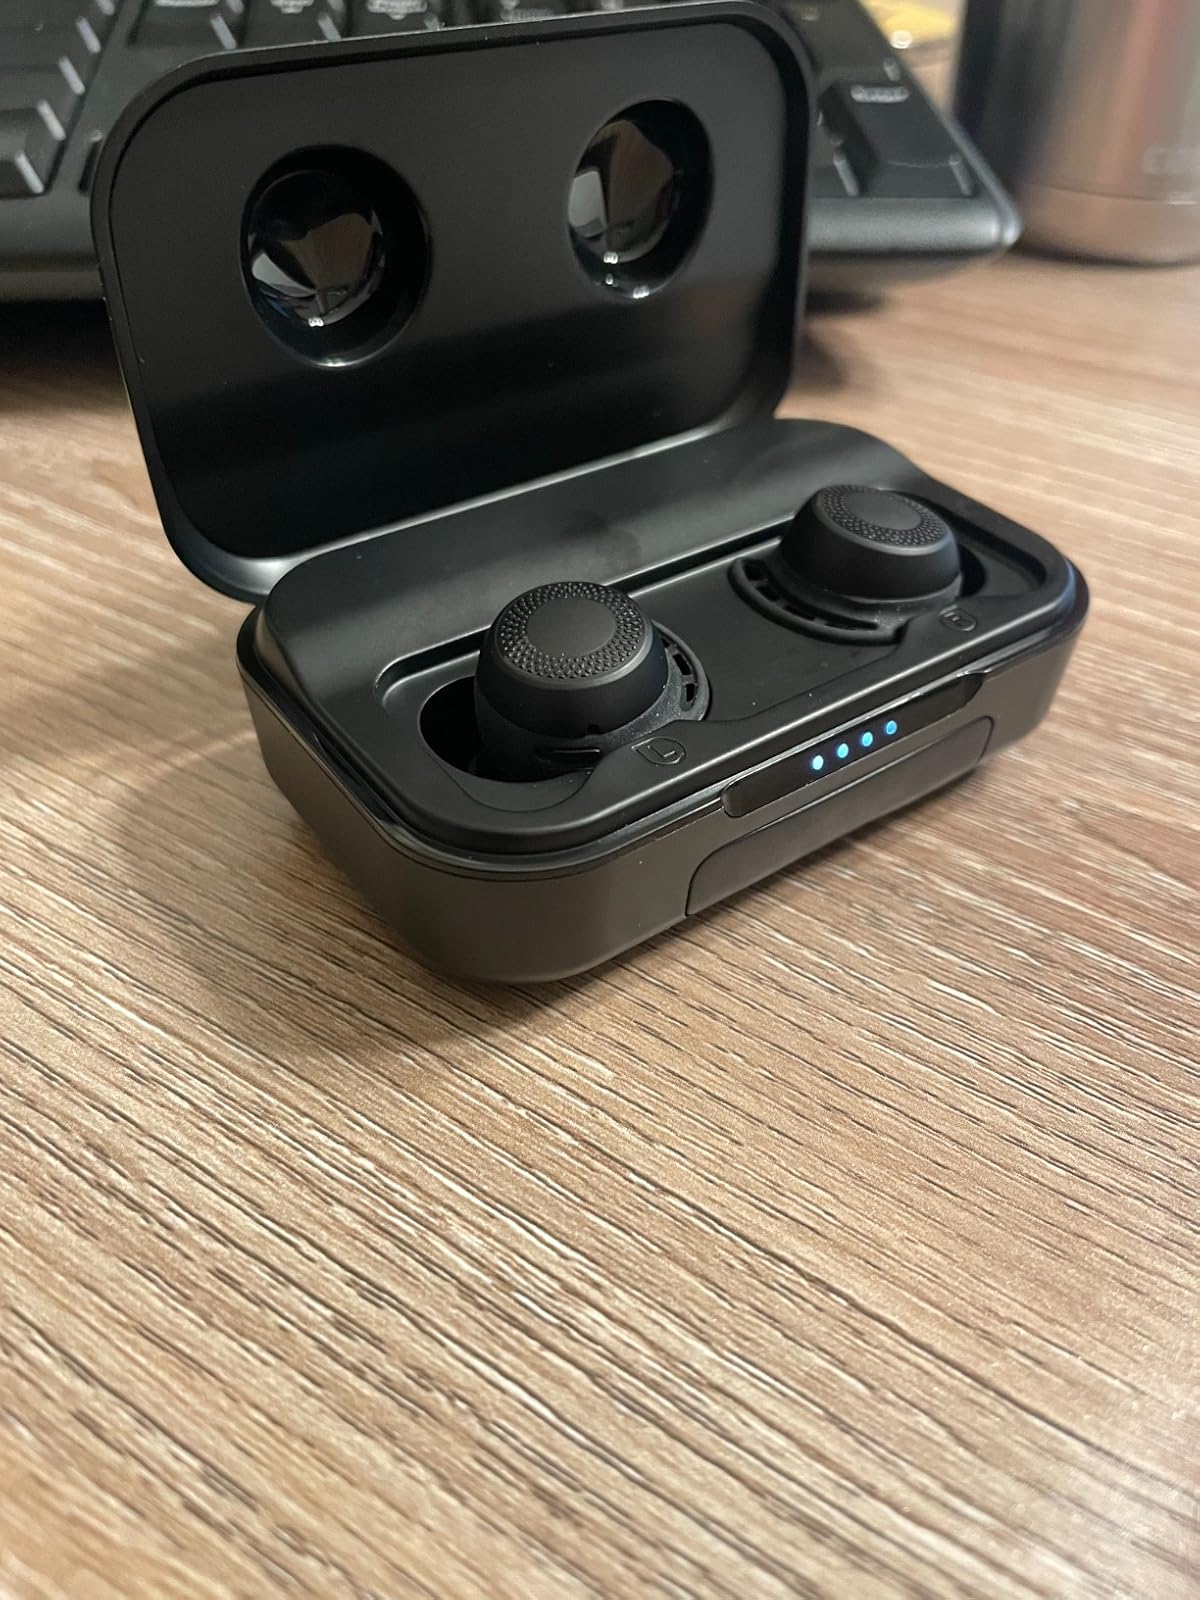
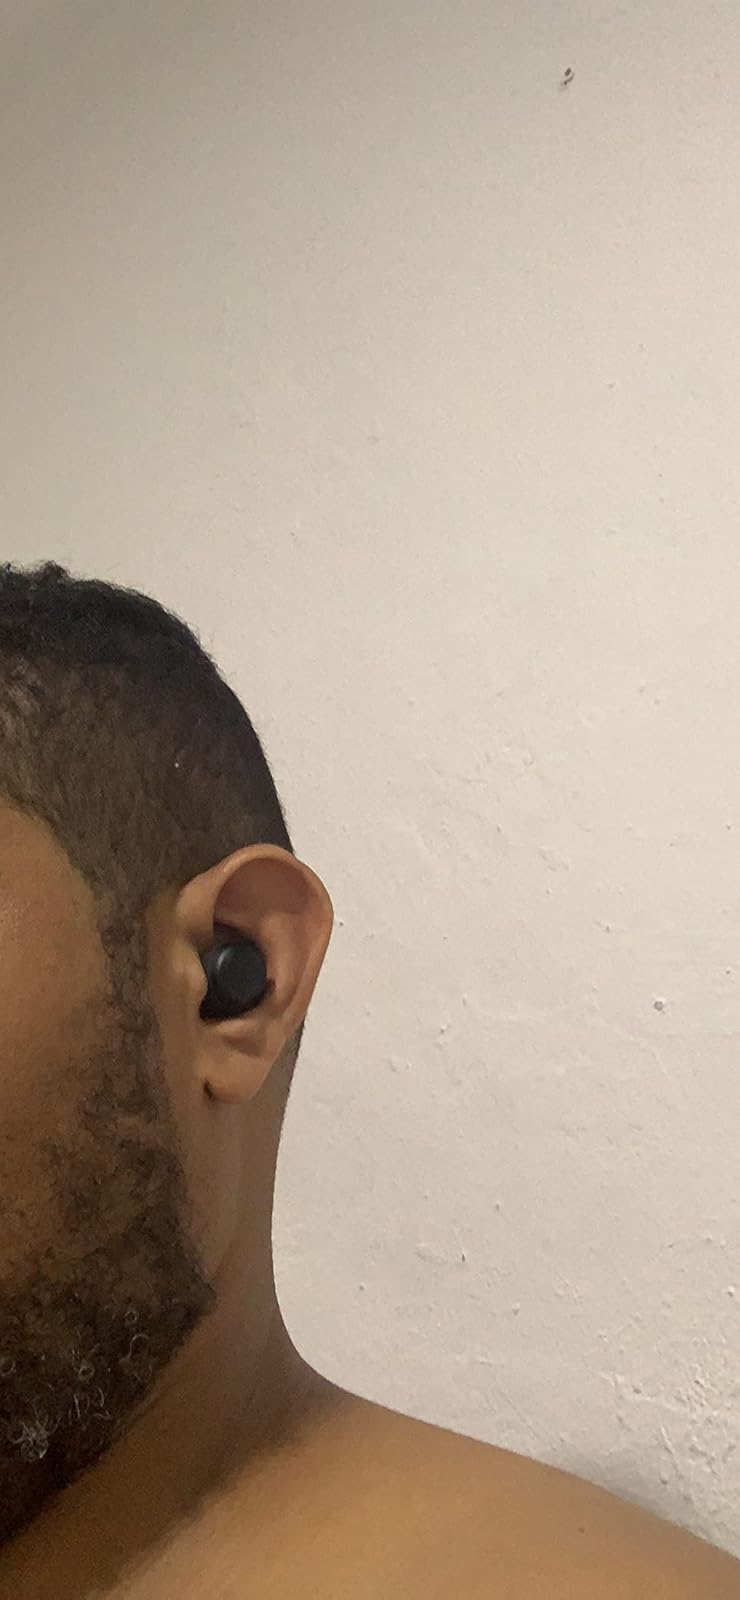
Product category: earbuds
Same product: no